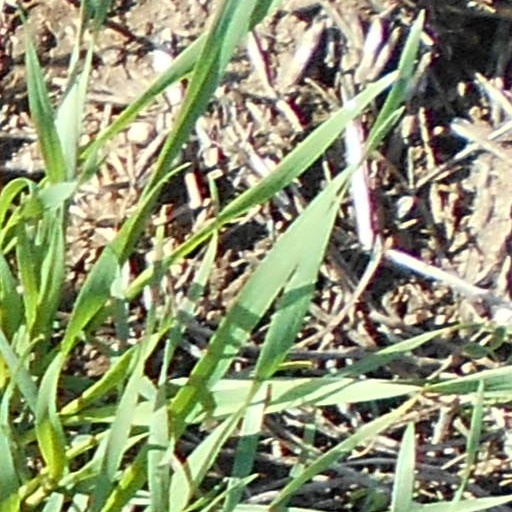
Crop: wheat